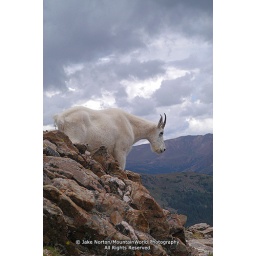
A mountain goat high on the Kelso Ridge of Mount Torreys in the Greys &amp;amp; Torreys Group of the Rocky Mountains, Colorado.